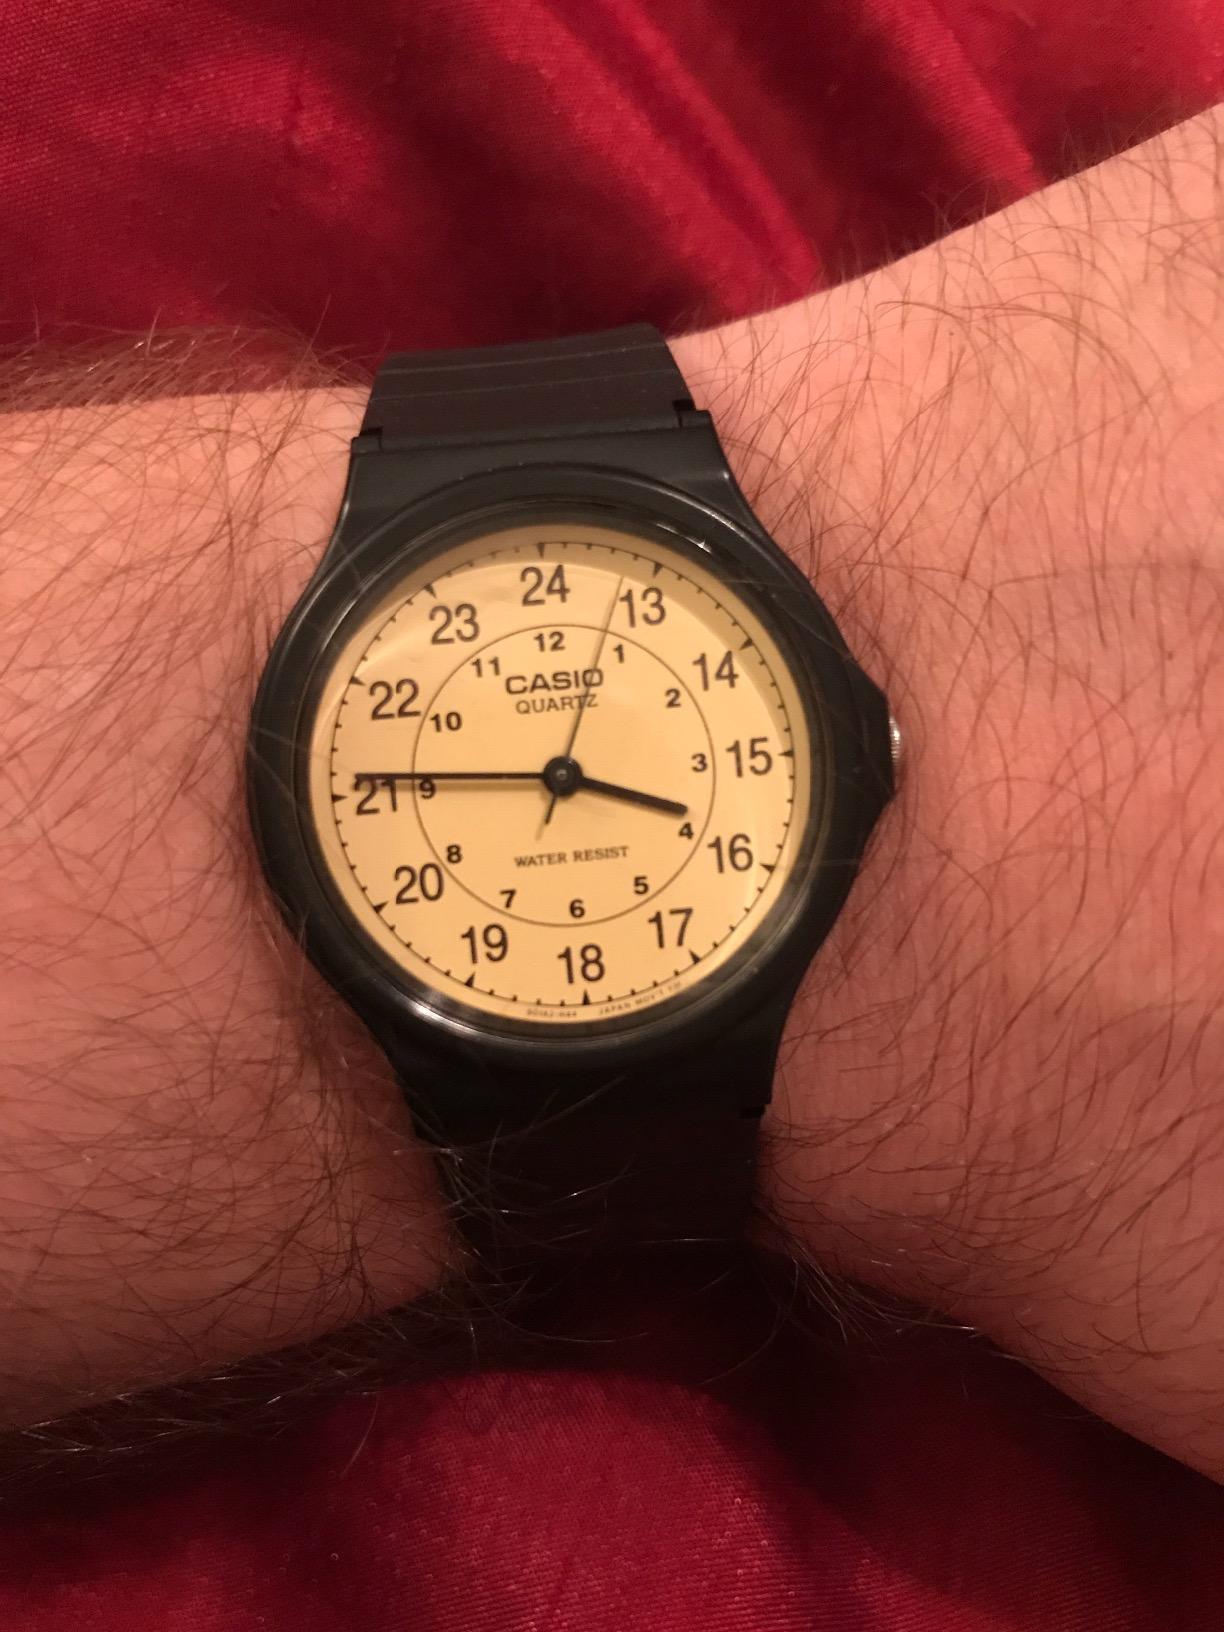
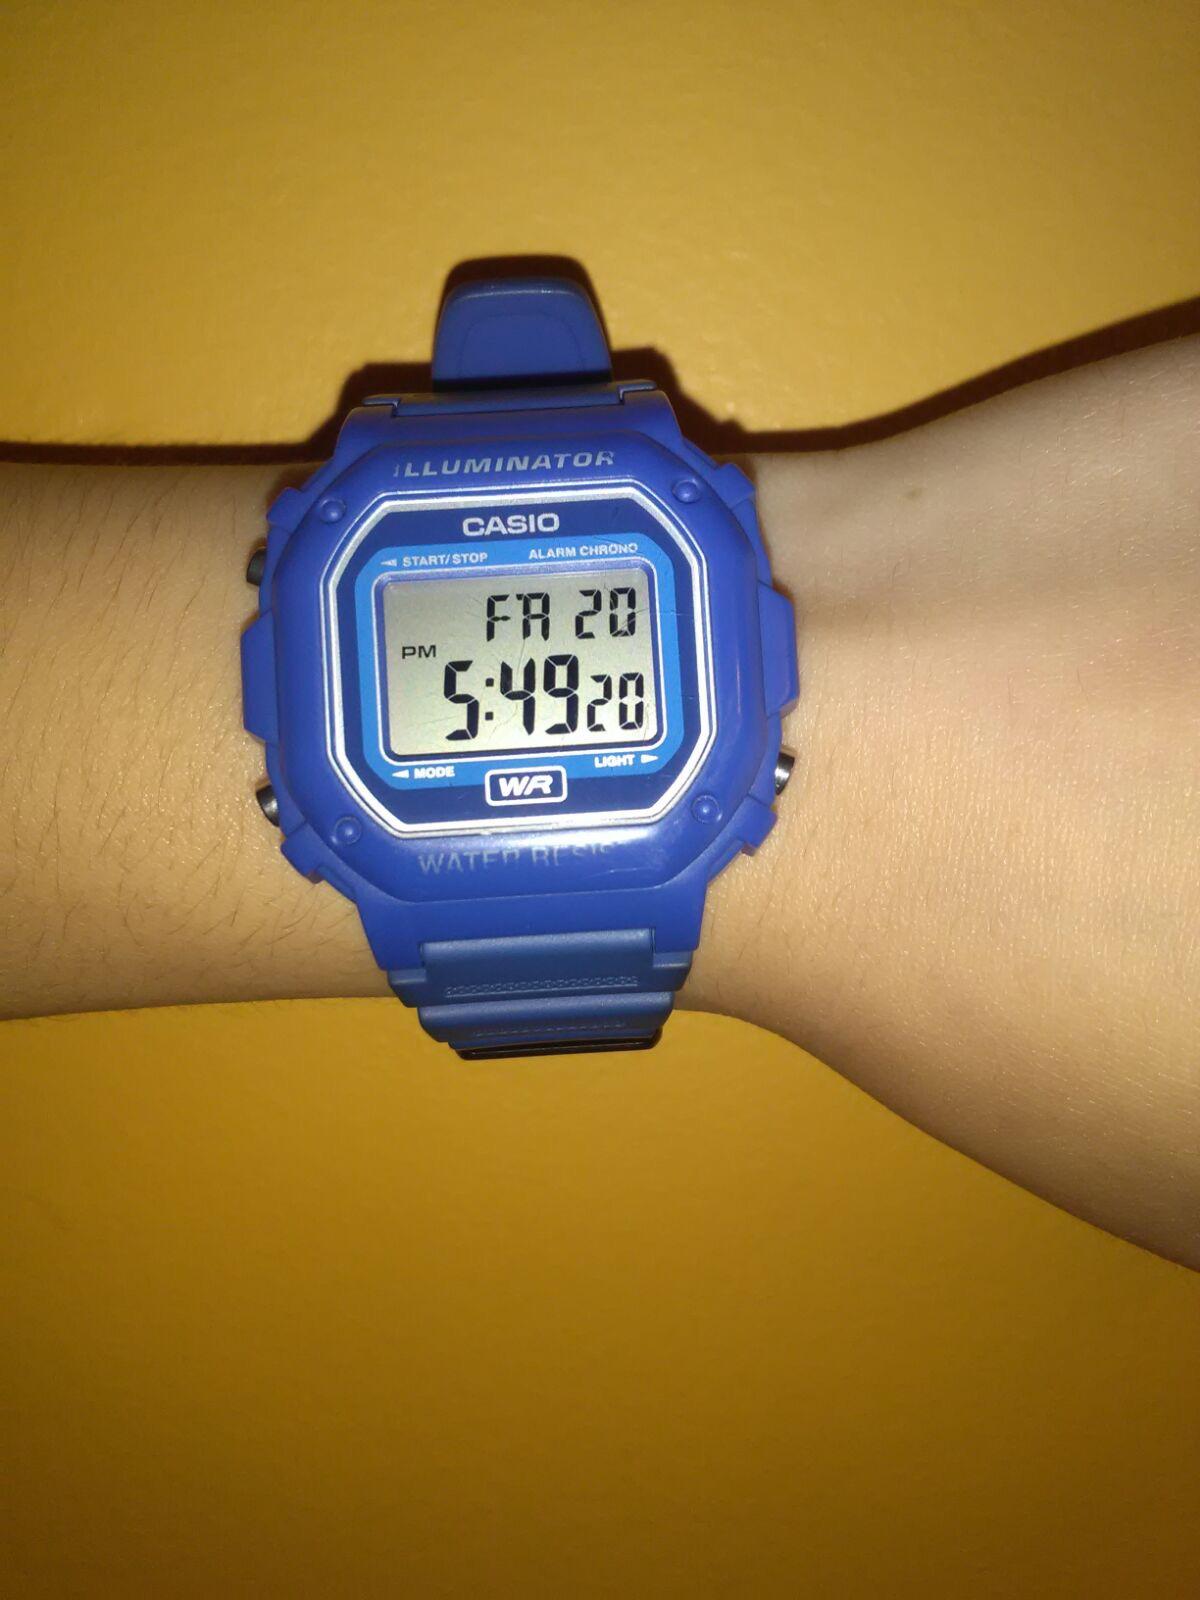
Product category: accessories_watch
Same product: no